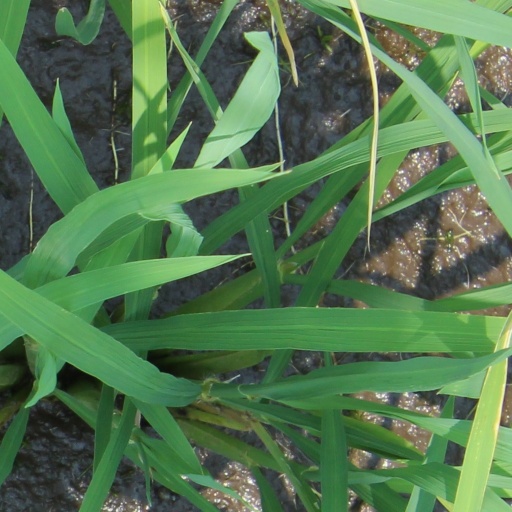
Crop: rice